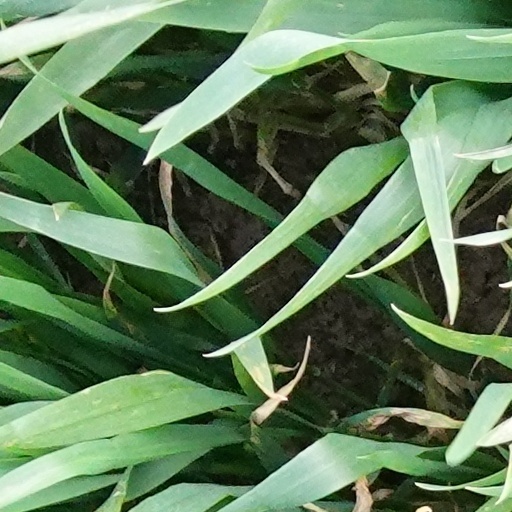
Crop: wheat